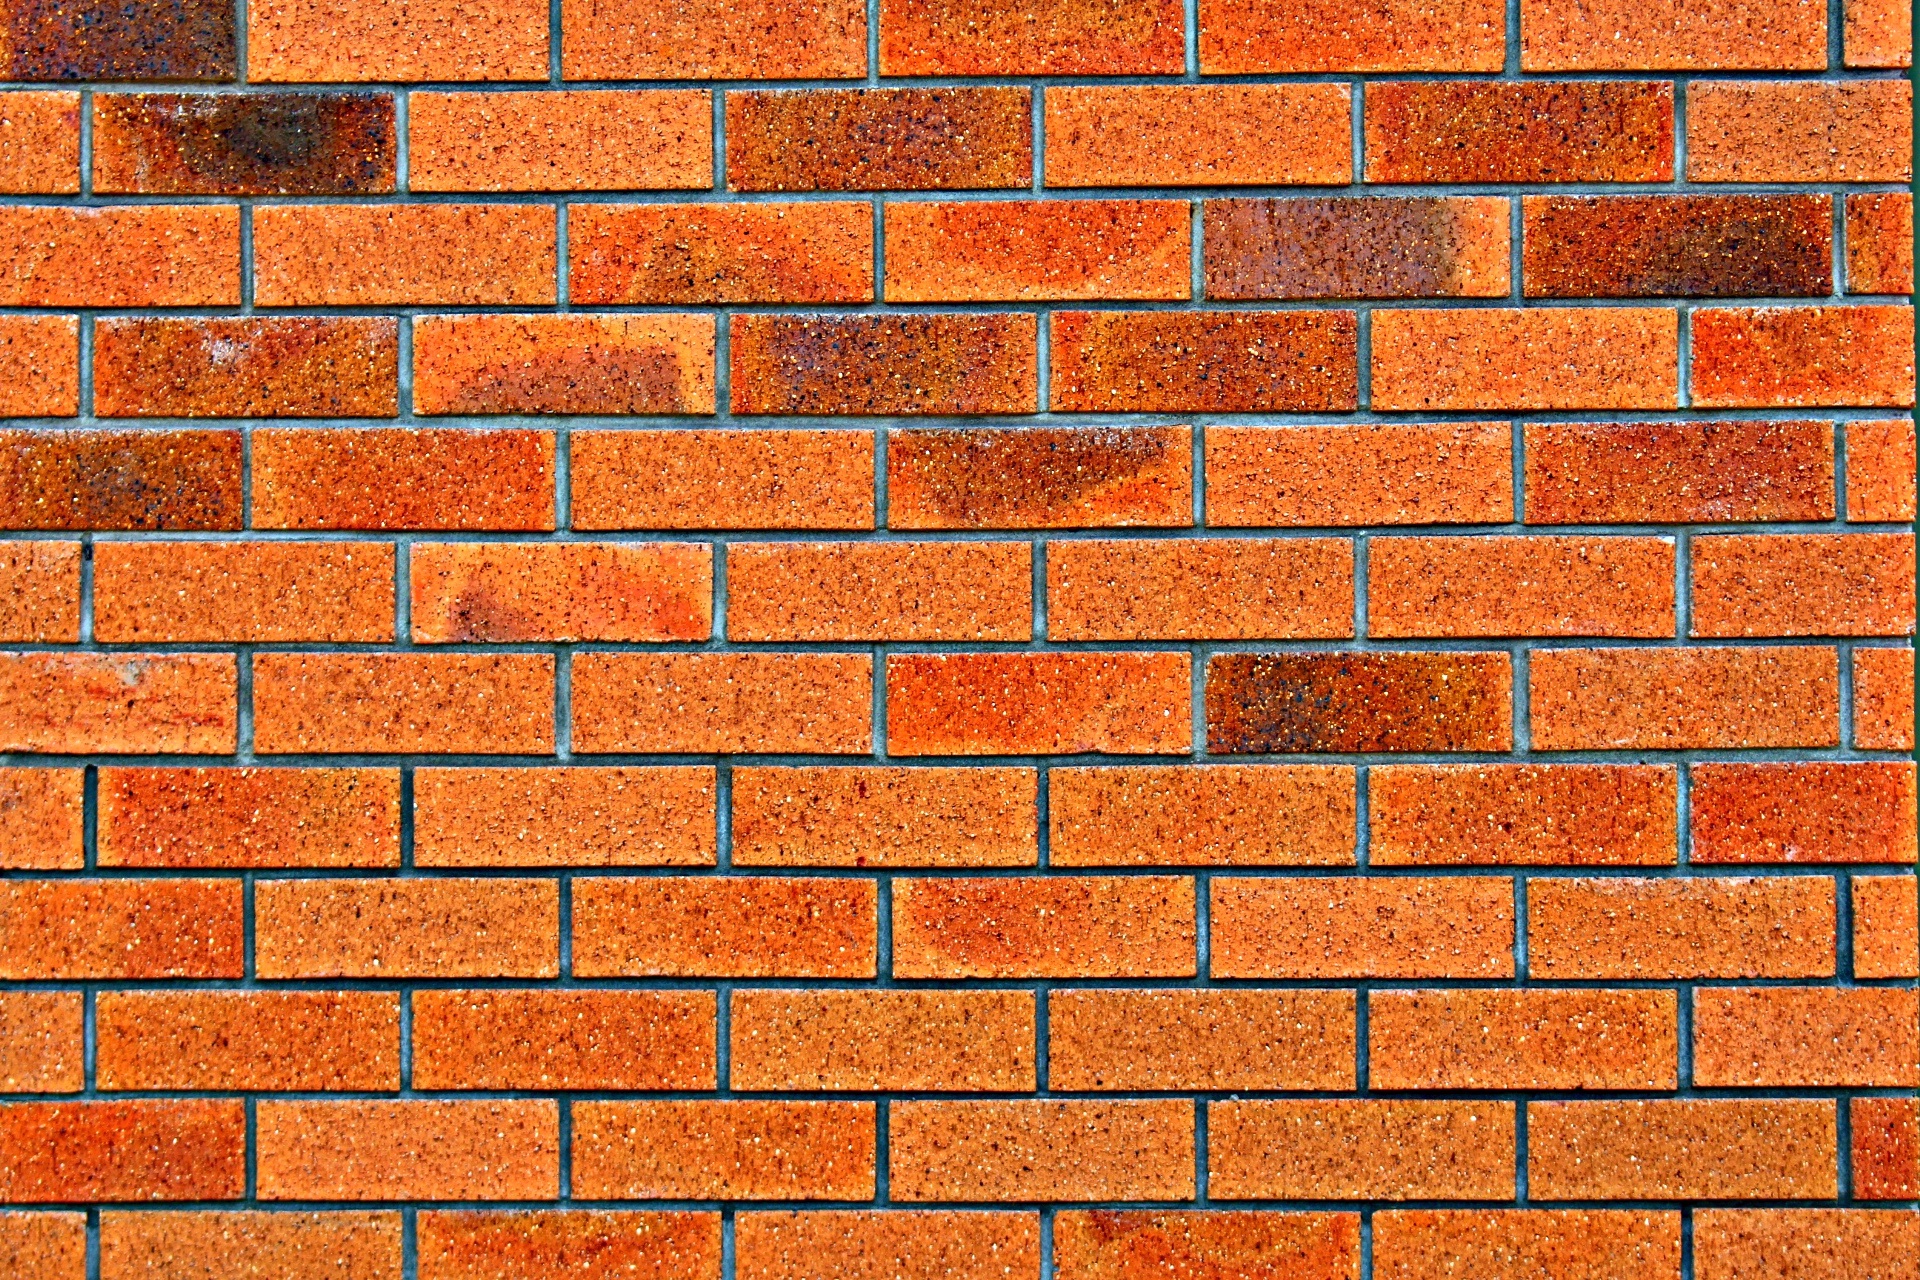
architecture, house, texture, floor, building, wall, orange, red, property, brick, material, brick wall, block, bricks, brickwork, brick house, brick texture